A. A. Ames

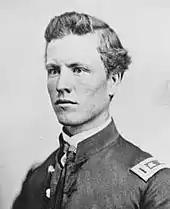
In Union Army uniform, c. 1862

After graduating with his M.D., Ames returned to Minneapolis intending to start his career as a doctor. After the outbreak of the American Civil War and tensions with the Dakota people began to flare up, Ames enlisted in the 9th Minnesota Volunteer Infantry Regiment as a private in August 1862. Two weeks later, Ames was transferred to the 7th Minnesota Volunteer Infantry Regiment and promoted to assistant surgeon. He served with the 7th Minnesota during the Dakota War of 1862 and was present at the execution by hanging of 38 Dakota warriors at Mankato on December 26, 1862.